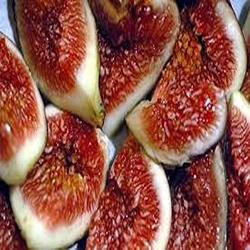
Label: Fig